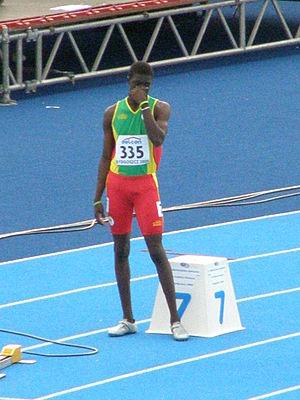
Kirani James est un athlète grenadien, spécialiste du 200 et du 400 mètres.